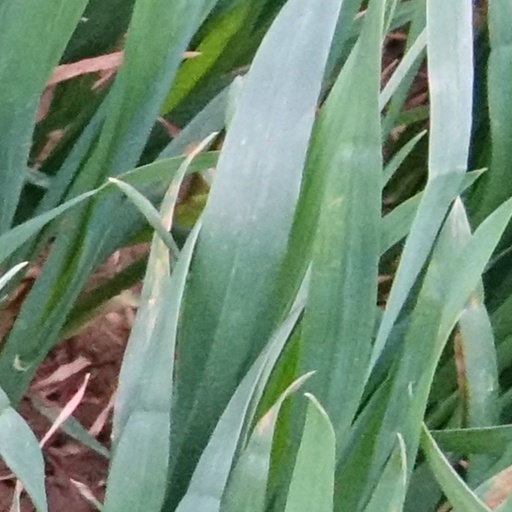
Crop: wheat